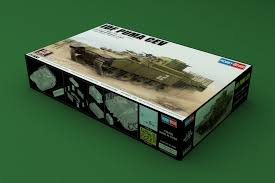
Label: BMP-T15